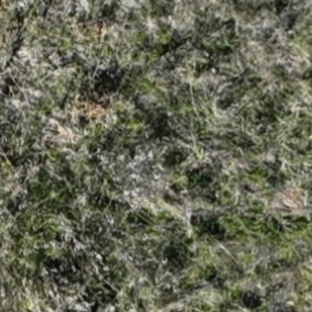
Month: october